Dinosaurs on a Spaceship

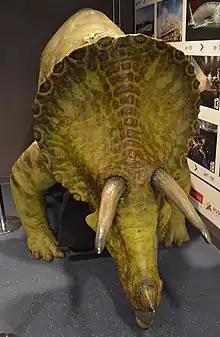
The Triceratops prop, on display at the Doctor Who Experience.

The production team had to be mindful of the series' budget when planning the effects and sets; Chibnall commented that "it would be very easy to spend £300m on this but we don't have it". As such, the dinosaurs could not dominate the episode, and Chibnall had to tell "a big other story". The scene where Amy, Riddell, and Nefertiti stumble upon a sleeping Tyrannosaurus rex was almost cut as it was originally intended to feature computer-generated (CGI) raptors, which were too expensive. However, Millennium FX realised they could use a baby T-Rex that had been in an exhibit they designed. The episode contains a variety of "favourite" dinosaurs; some were built from scratch, while others were CGI. Smith had to wear padded trousers when riding the triceratops, and recalled it was "a painful couple of hours, a laugh though and definitely worth it". Half of the triceratops was actually built and pushed by crewmen when Smith, Darvill, and Williams were riding it. The rest of it was filled in with CGI by The Mill. The "Doctor Who" logo in the title sequence featured the texture of a dinosaur's hide, in keeping with the varied "blockbuster" themes for each of the opening five episodes of the series. A preview clip of the episode was released at the 2012 San Diego Comic-Con. Solomon's robots were modified versions of the Roboidz suits that Millennium FX had previously made for "".